Ascension Island

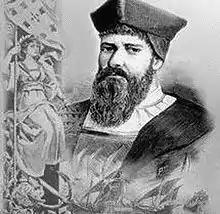
João da Nova discovered the island on Ascension Day 1501.

Two Portuguese chronicles suggest that João da Nova leading the third armada to India discovered Ascension in 1501. Da Nova is variously said to have sailed from Lisbon on 1 March, 5 March, 11 March, 26–27 March or 10 April. João de Barros wrote that passing eight degrees beyond the equator, towards the south, an island was found to which the name Concepcão was given whilst Damião de Góis’ later chronicle described the sighting of an island south of the line which was named Conçeicam. There are at least three reasons why it is thought this name was quoted by de Barros in error, this later being repeated by de Góis. First, the Catholic Church has long celebrated the feast of the Immaculate Conception of the Virgin Mary on the fixed date of 8 December, yet by then the third armada had already reached India. Second, the Portuguese Cantino Planisphere, completed in 1502 after the third armada returned, shows the newly sighted island marked as "ilha achada e chamada Ascenssam" [island found and called Ascension], not as Conception. Third, in 1503 a division of the 4th Portuguese India Armada (Gama, 1502) under Vasco da Gama also named the island as Ascension, not as Conception. It is usually presumed that the island was discovered on the movable feast of Ascension Day, which fell on 20 May in 1501, 39 days after Easter.